Indiana Jones and the Iron Phoenix

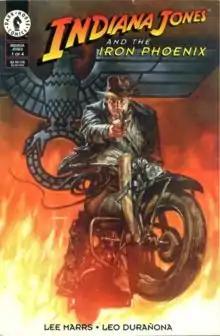
Trade paperback cover

Indiana Jones and the Iron Phoenix is a Dark Horse Comics limited series starring the fictional archaeologist Indiana Jones. It was the seventh "Indiana Jones" limited series by Dark Horse, and the sixth about the adult Indiana. The comic was based on a canceled LucasArts video game, a sequel to "Fate of Atlantis" (which was also the first Dark Horse "Indiana Jones" comic).